History of Hungary before the Hungarian conquest

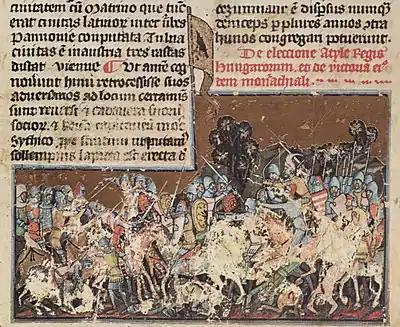
The depicted battle is the legendary Battle of Zeiselmauer when the Huns conquered Pannonia from the Romans (Chronicon Pictum, 1358)

In 375 AD, the nomadic Huns began invading Europe from the eastern steppes, instigating the Great Age of Migrations. In 380, the Huns penetrated into present-day Hungary, and remained an important factor in the region well into the 5th century.